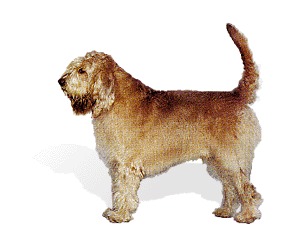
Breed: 217-n000014-otterhound